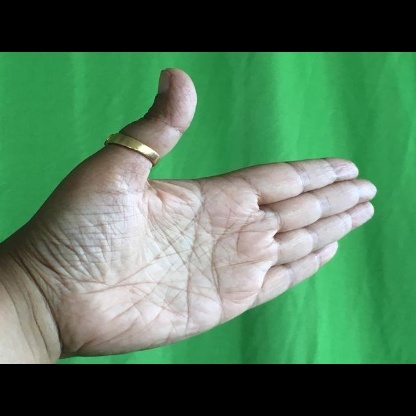
Mudra: Ardhachandran